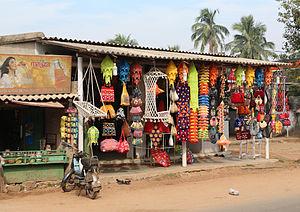
Boutique à Pipili, Odisha, Inde